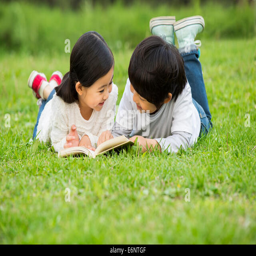
boy and girl reading on the grass